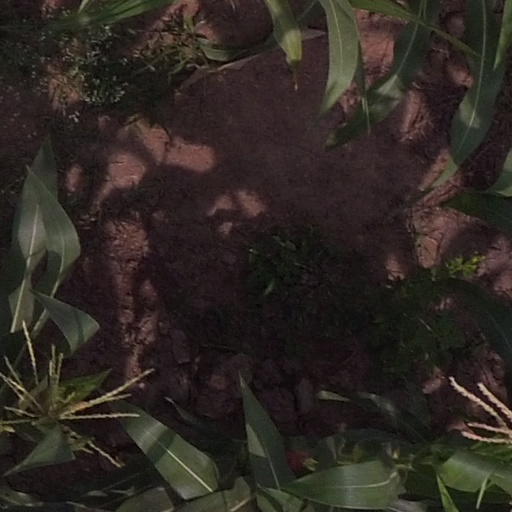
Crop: maize; corn